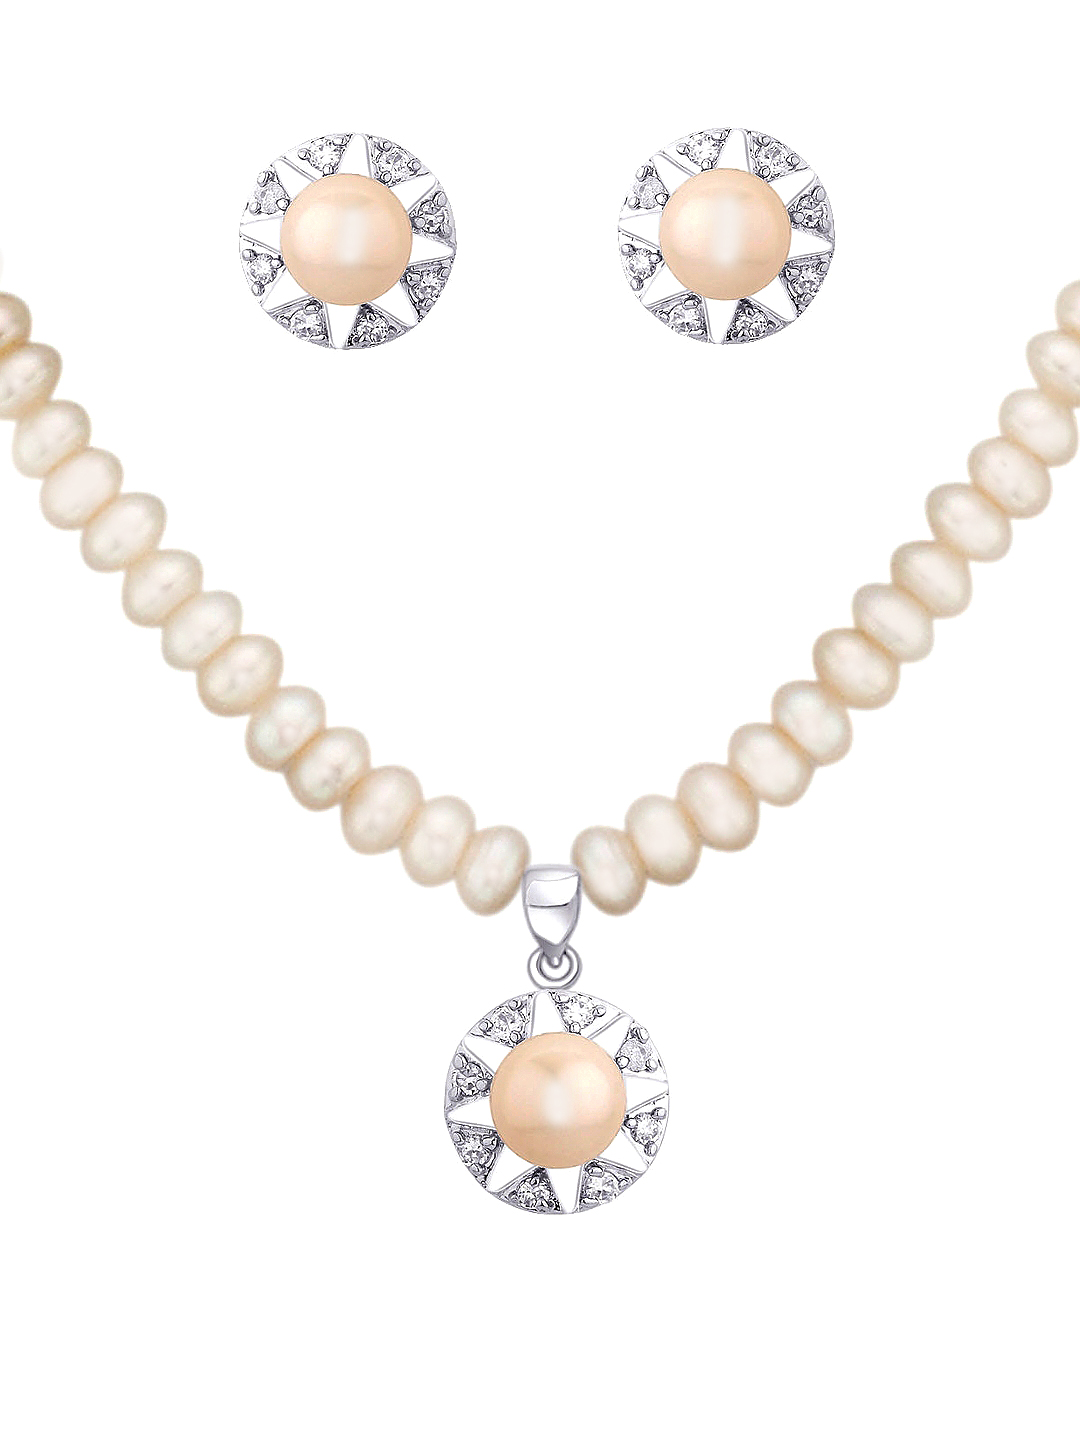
Miki Pearl Women Ivory Jewellery Set
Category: Accessories / Jewellery / Jewellery Set
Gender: Women
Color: White
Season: Summer 2012
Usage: Casual